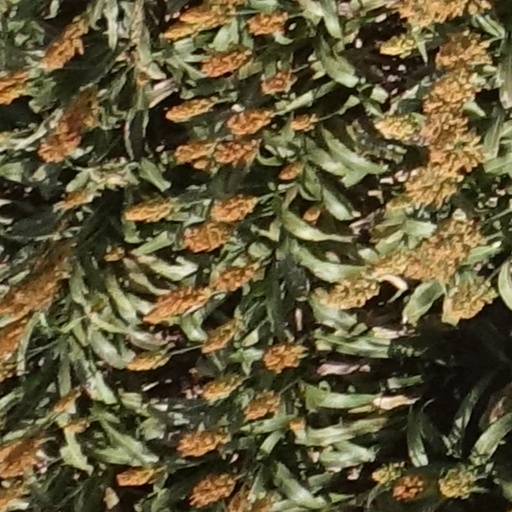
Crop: sorghum